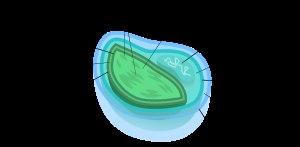
Un nucléomorphe est un petit noyau vestigial présent entre les paires de membranes interne et externe de certains plastes chez des eucaryotes unicellulaires de l'embranchement des cryptophytes et du sous-embranchement des chlorarachniophytes. L'analyse de l'organisation génomique et de la phylogénie moléculaire de ces nucléomorphes tend à montrer qu'il s'agirait des vestiges de noyaux d'algues rouges pour les premiers et d'algues vertes pour les seconds qui auraient été englobées dans ces microorganismes par endocytose : le fait qu'ils se situent entre deux paires de membranes appuie la théorie endosymbiotique de formation des plastes — et notamment des chloroplastes — et des mitochondries par incorporation de bactéries libres dans des cellules plus grosses au sein desquelles elles seraient devenues des endosymbiotes ; il s'agirait plus précisément ici d'une endosymbiose secondaire résultant de l'incorporation d'une algue photoautotrophe par un procaryote formant le plaste dont le nucléomorphe serait le vestige du noyau, plaste lui-même incorporé par la suite dans un eucaryote hôte pour former le microorganisme actuel.